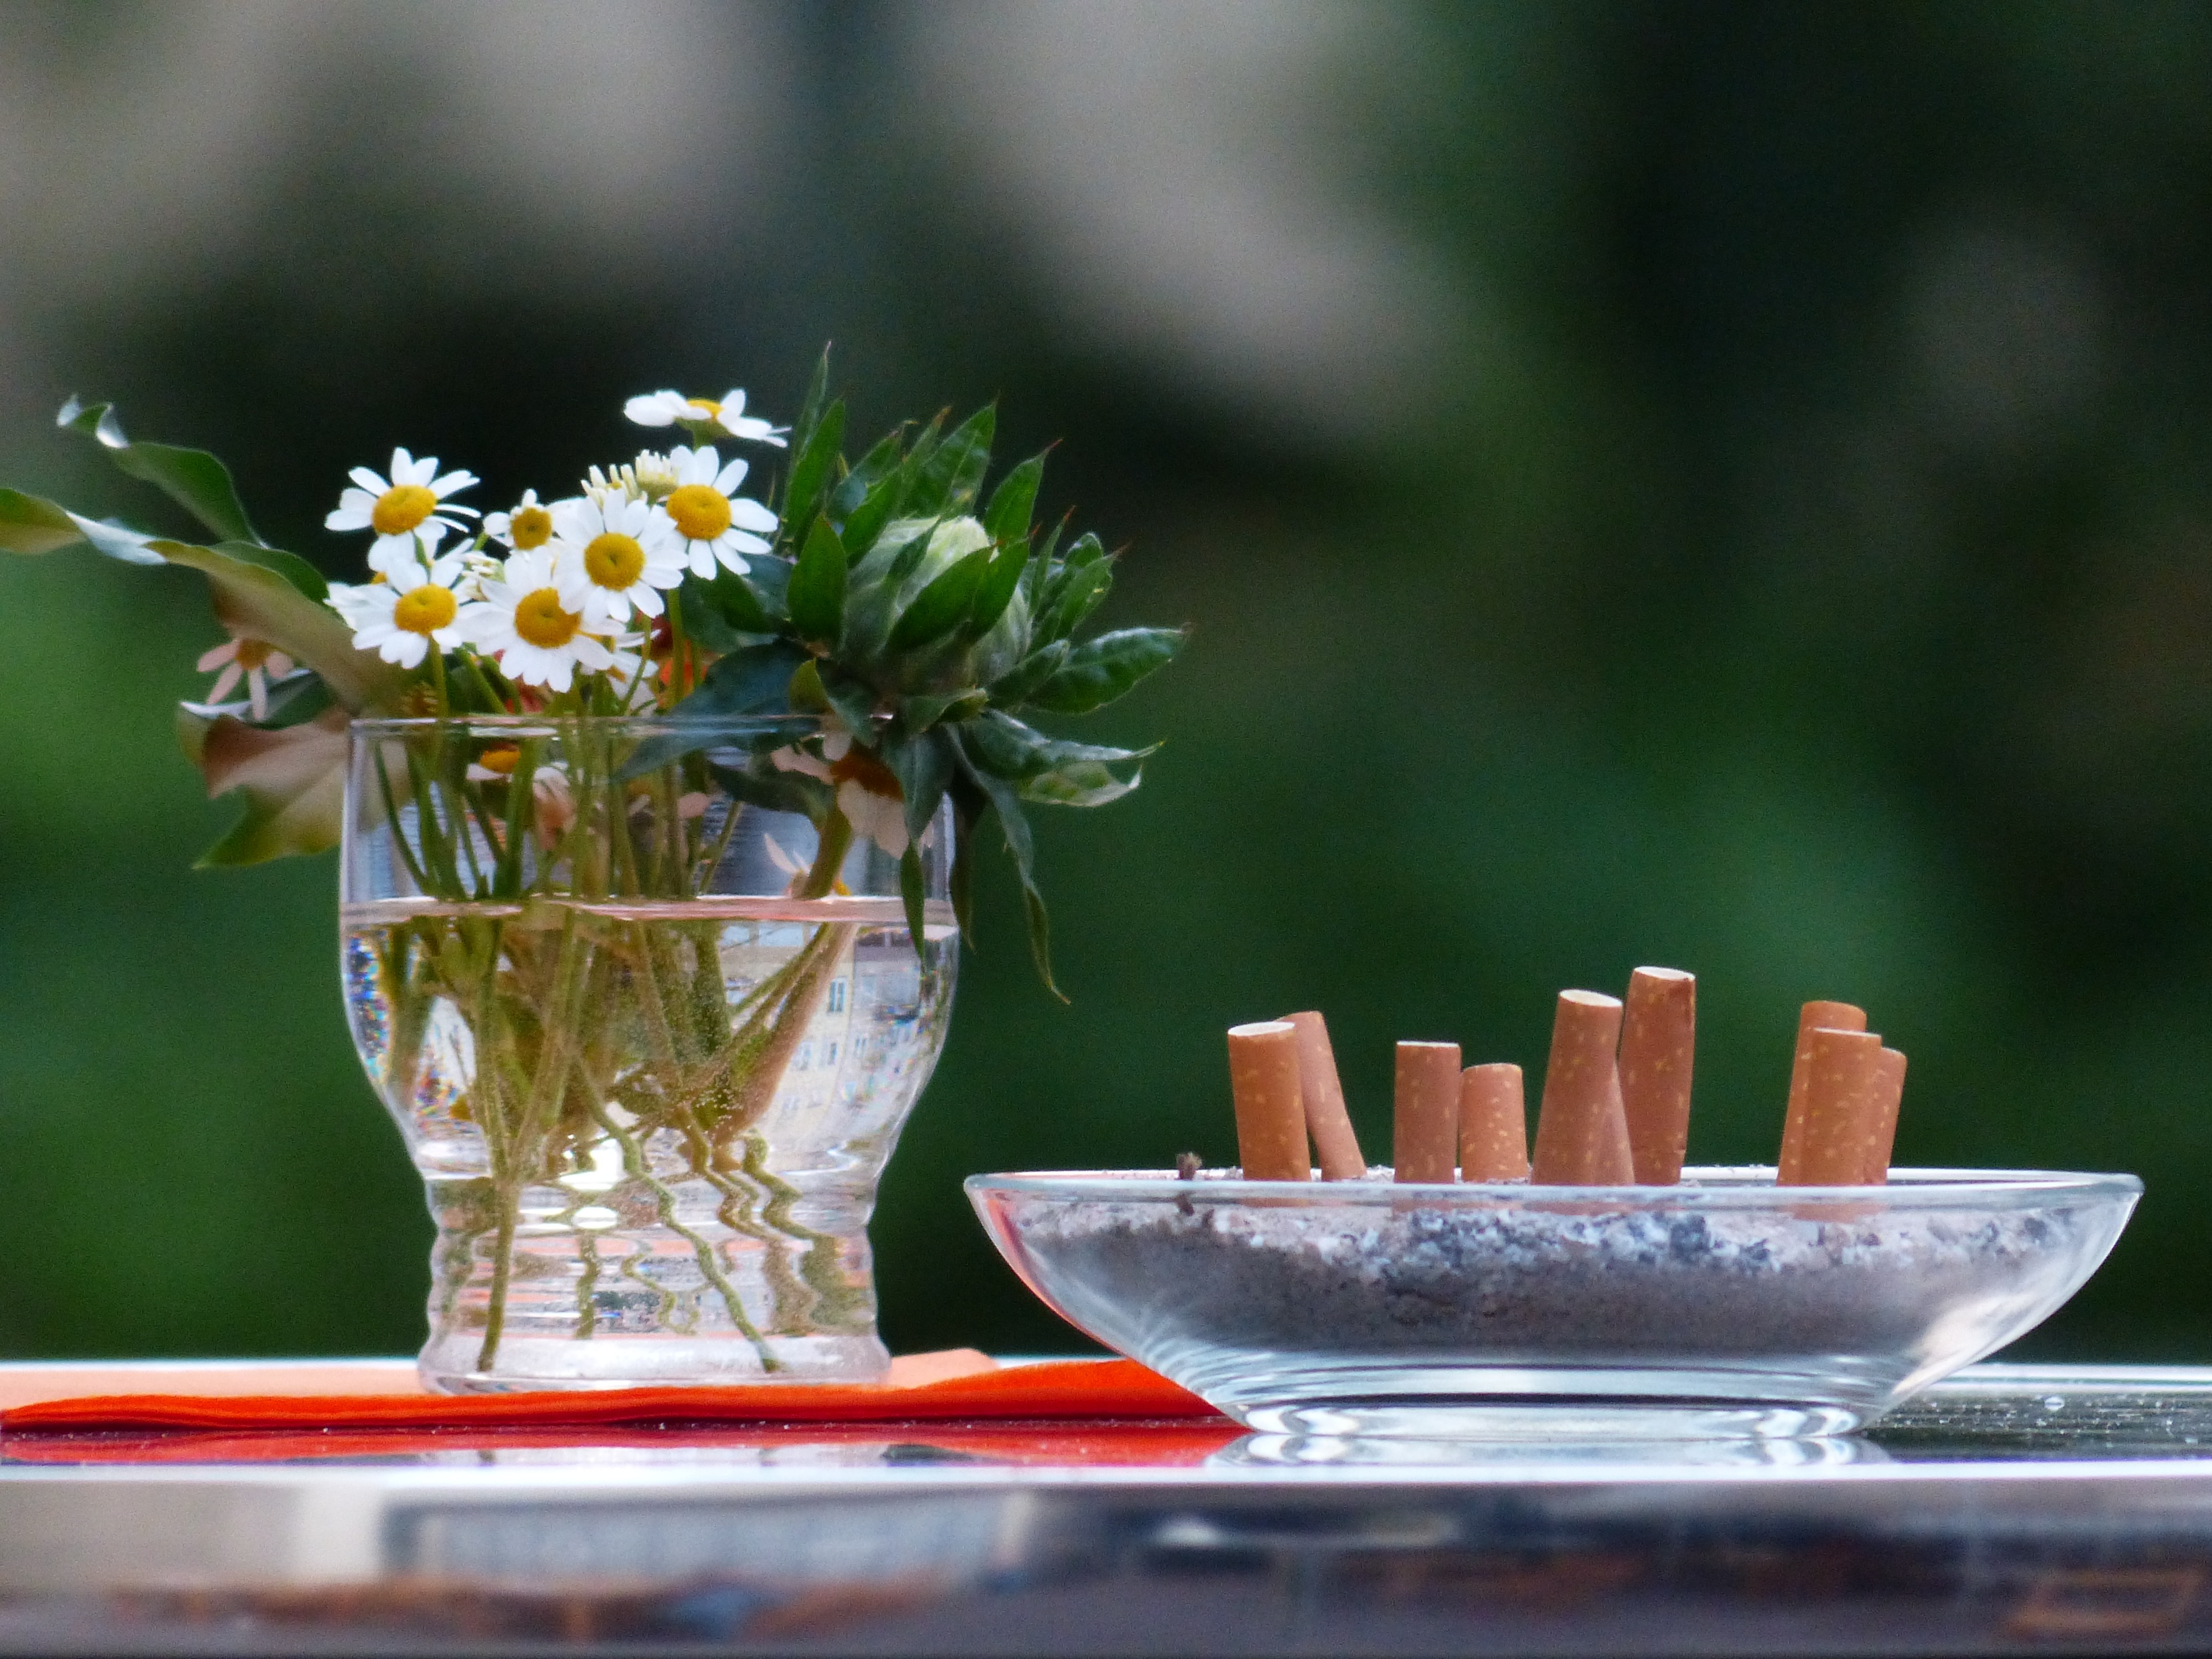
table, plant, flower, glass, smoking, food, herb, produce, contrast, flora, still life, flowers, tilt, flowering plant, cigarette end, ashtray, flower vase, cigarette butts